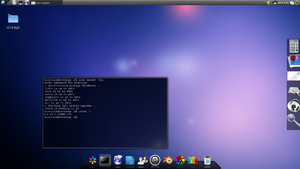
Parabola est un système d'exploitation GNU/Linux basé sur la distribution Arch Linux. Il est utilisable avec les architectures x86 depuis son lancement en 2009 ainsi qu'avec les architectures MIPS64 depuis 2011. Il inclut les outils système GNU et le noyau Linux-libre, ainsi que divers logiciels, de manière à proposer un système composé uniquement de logiciels libres.